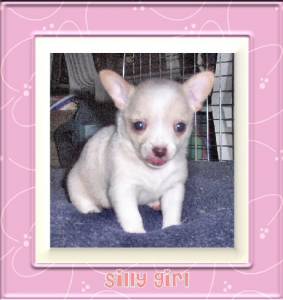
Animal: dog
Breed: chihuahua